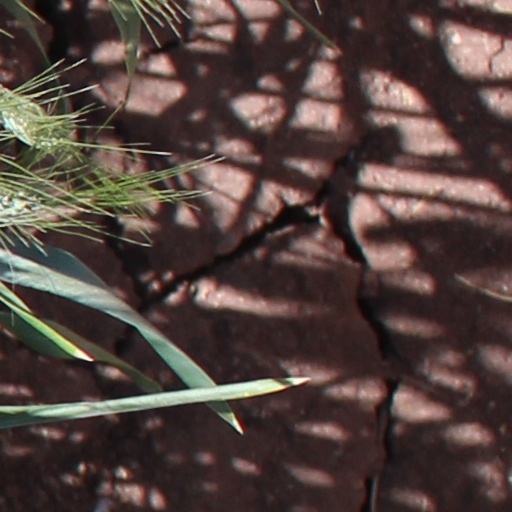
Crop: wheat